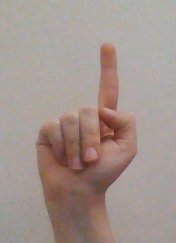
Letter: bb